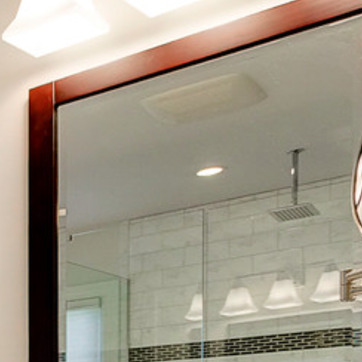
Material: mirror